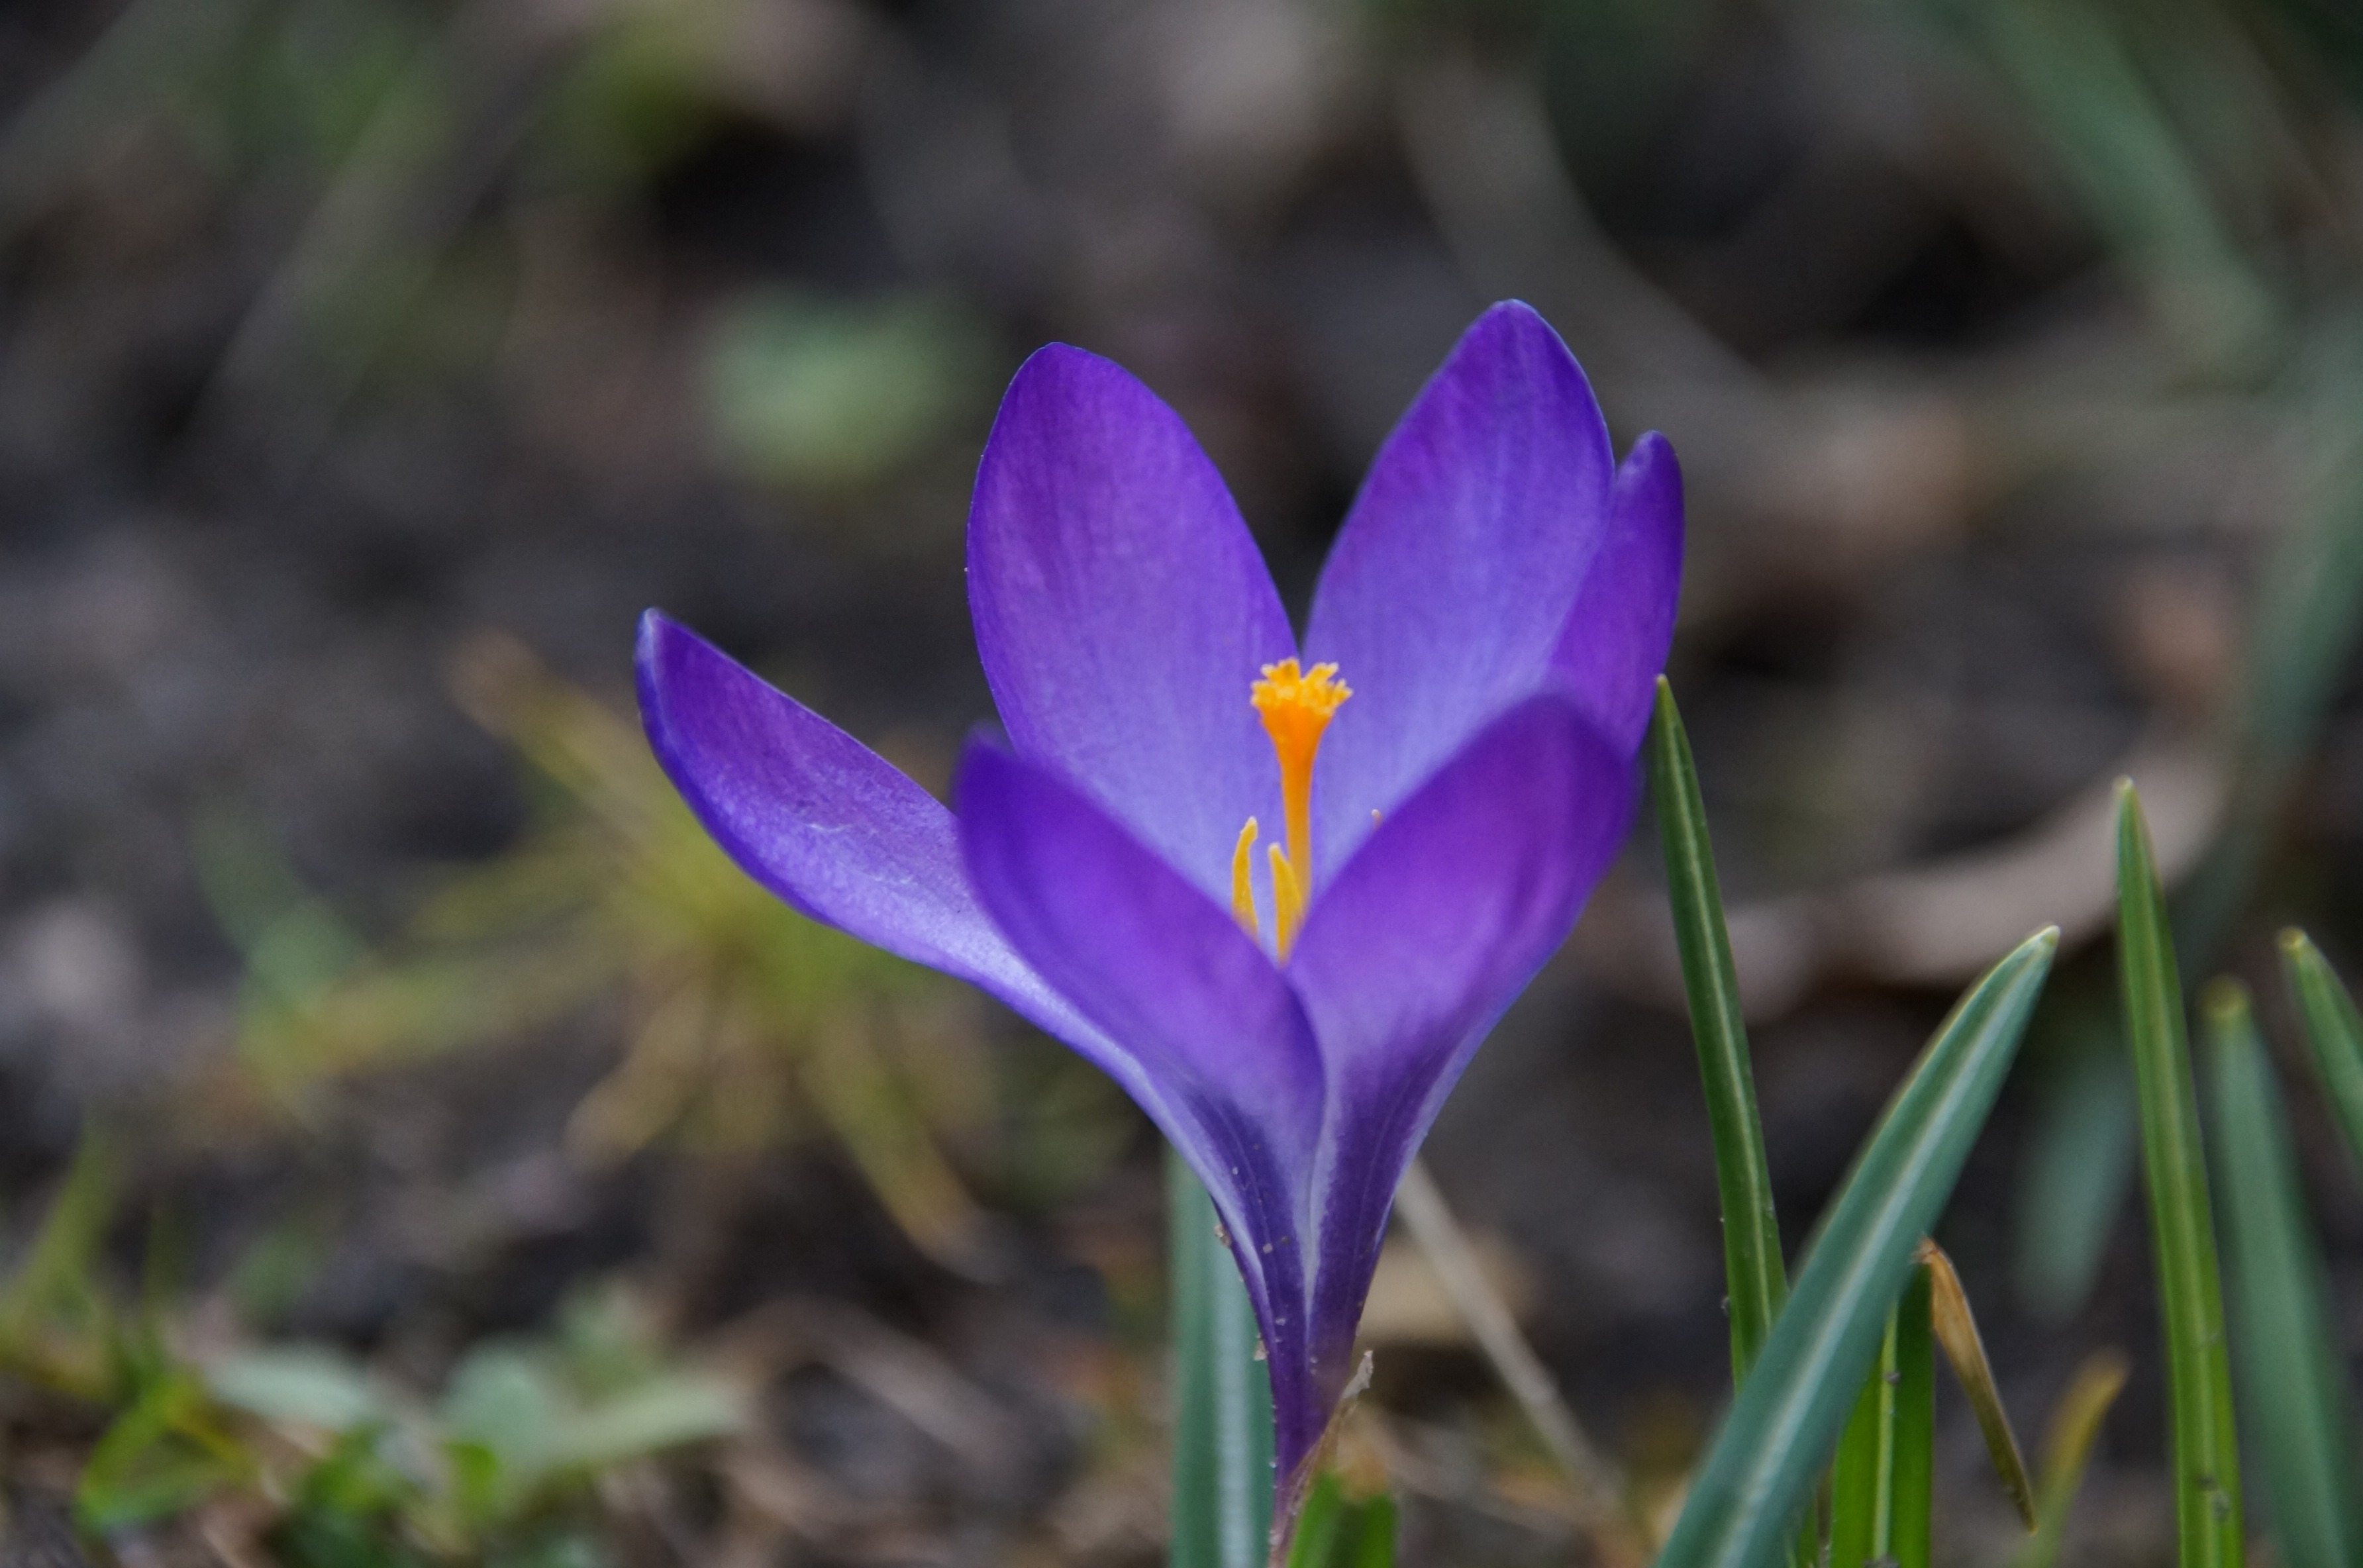
nature, plant, flower, petal, botany, flora, wildflower, eye, violet, crocus, macro photography, flowering plant, iris versicolor, plant stem, land plant, iris family